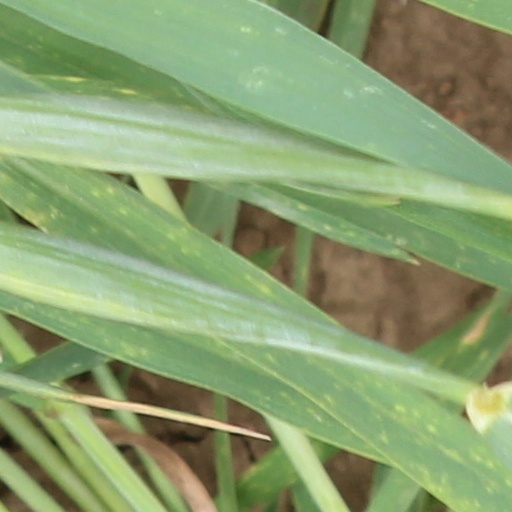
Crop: wheat